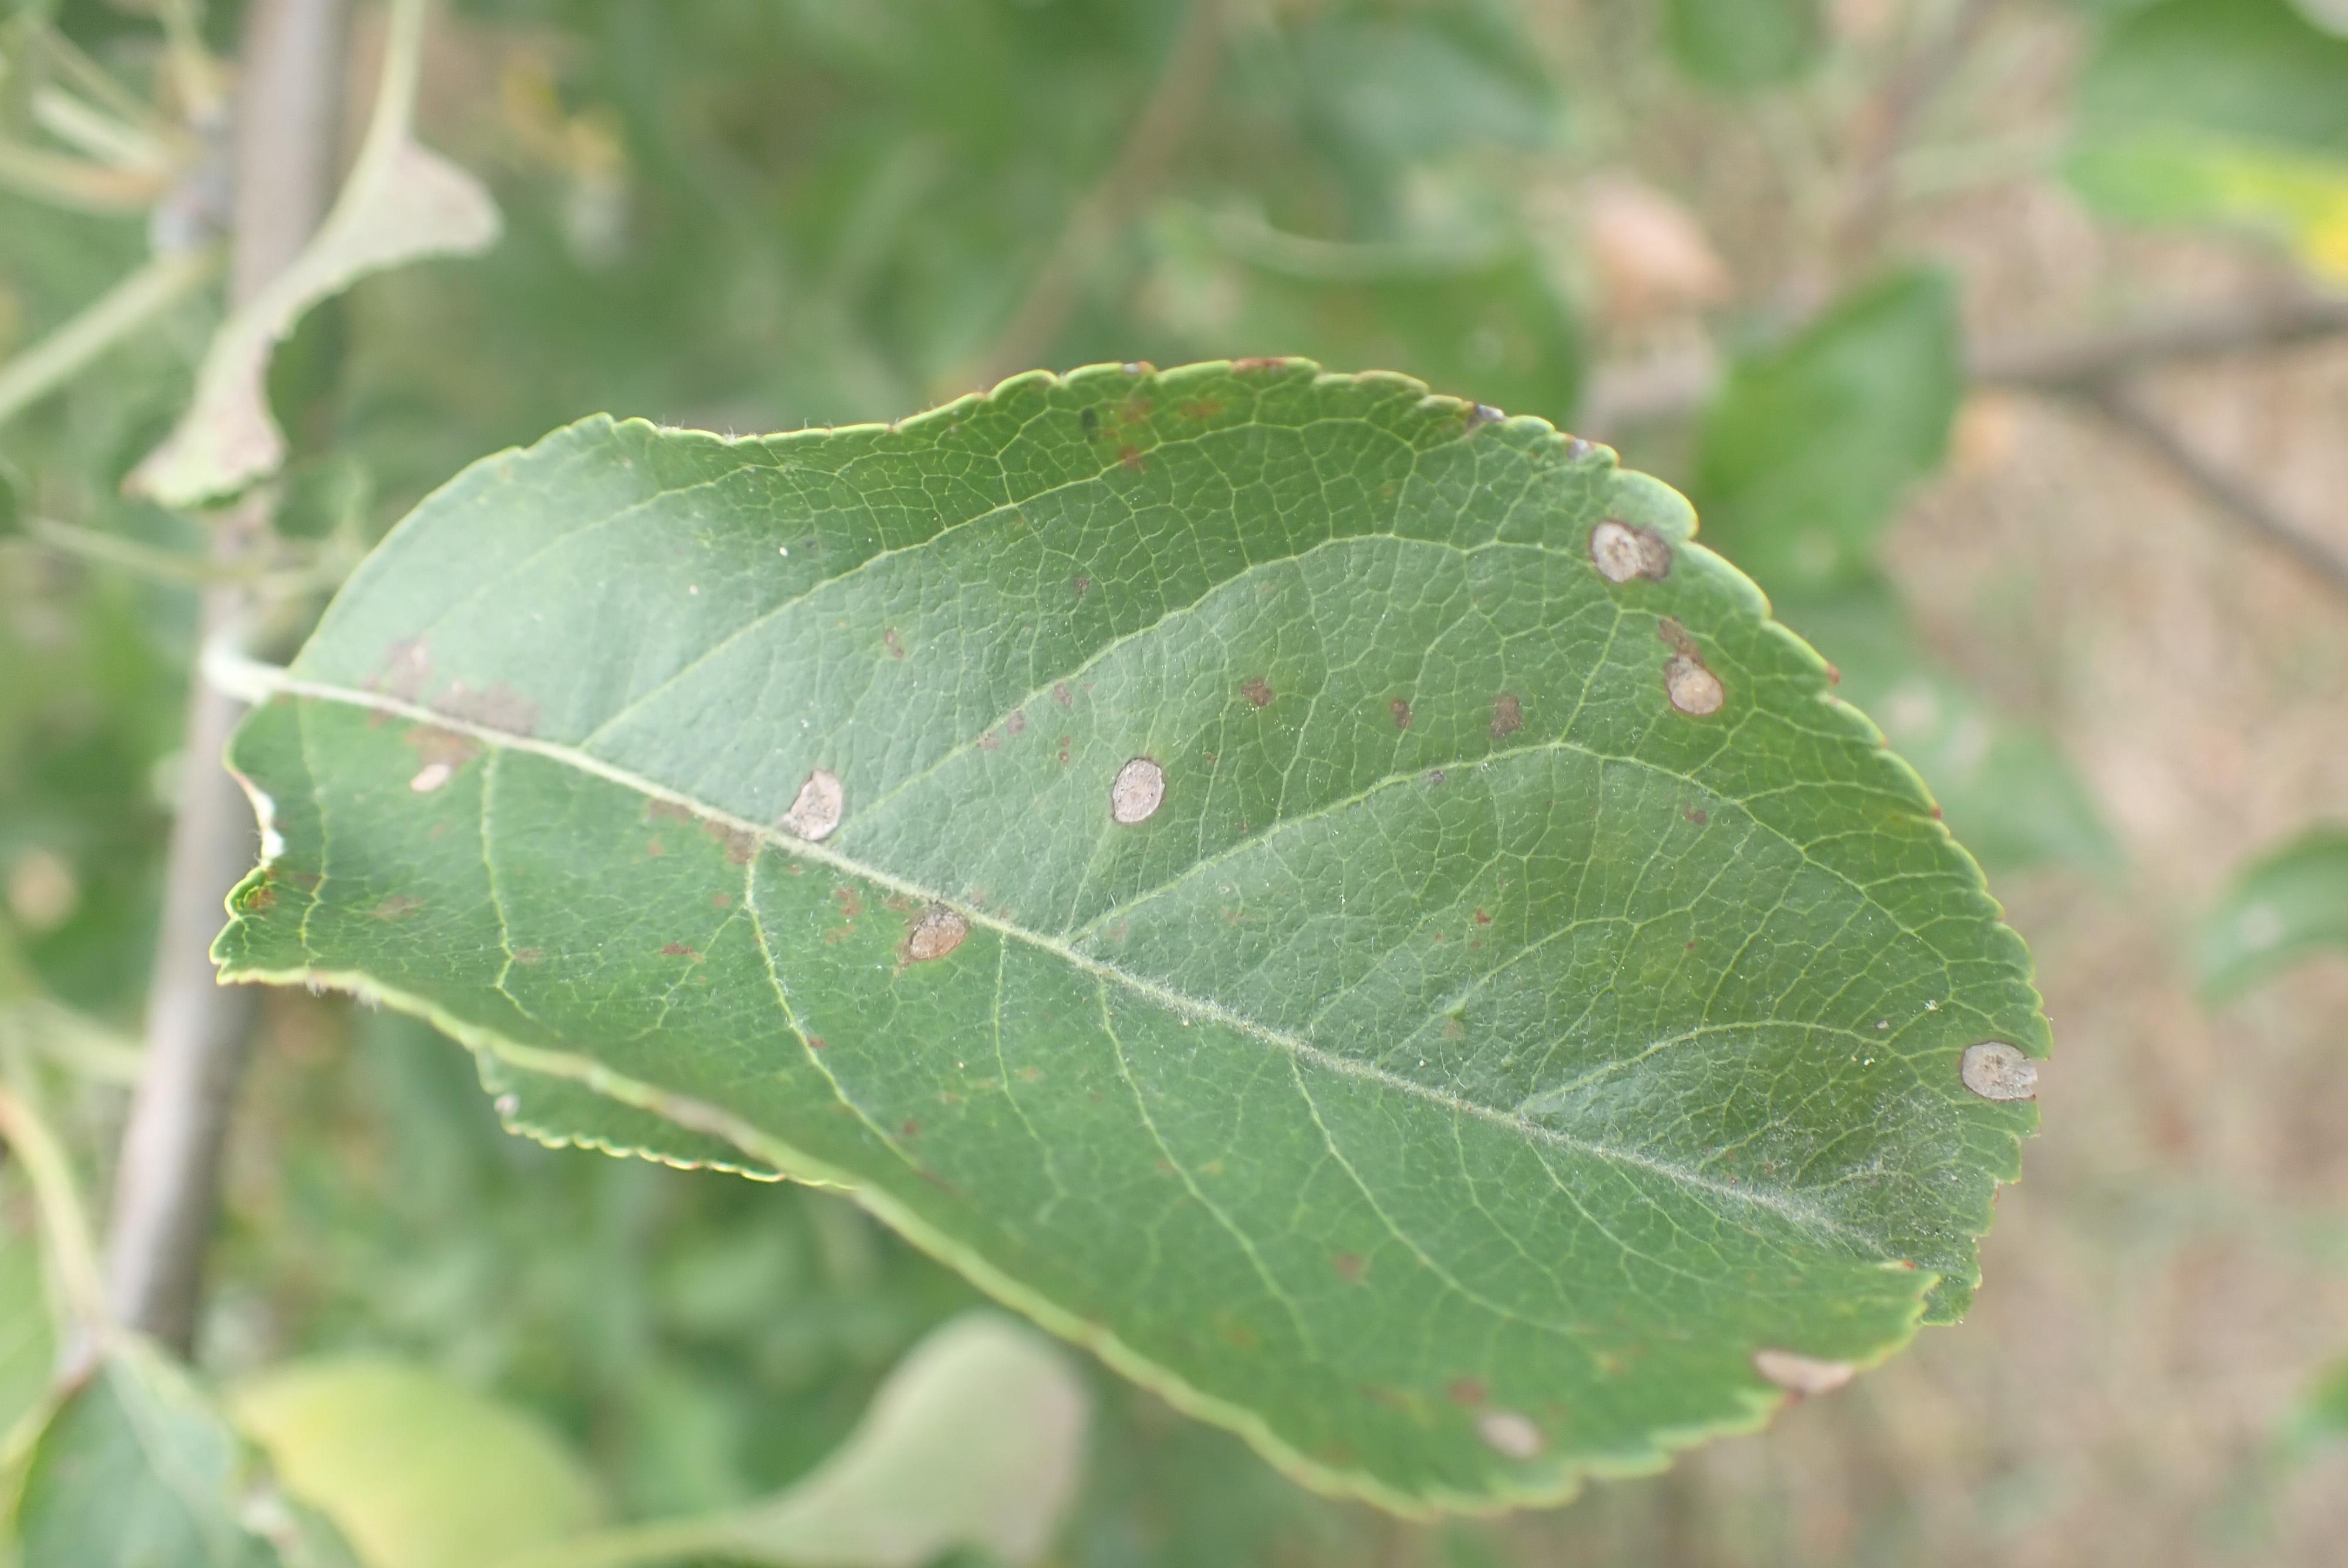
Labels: complex